Penrhyn Quarry Railway

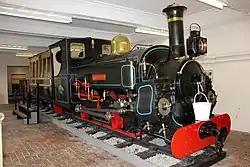
Main line locomotive "Charles" with Lord Penrhyn's saloon at the Penrhyn Castle Railway Museum

Lord Penrhyn had his own saloon coach, which has survived into preservation. An example of the second type of passenger vehicle – an Incline Carriage – has survived in the Penrhyn Castle Railway Museum. It was intended for conveying visitors and guests round the quarry itself, having inclined seats for comfort when travelling up and down inclines between levels.